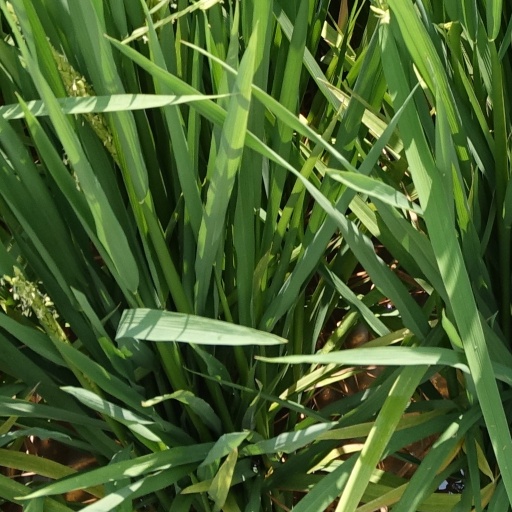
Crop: rice